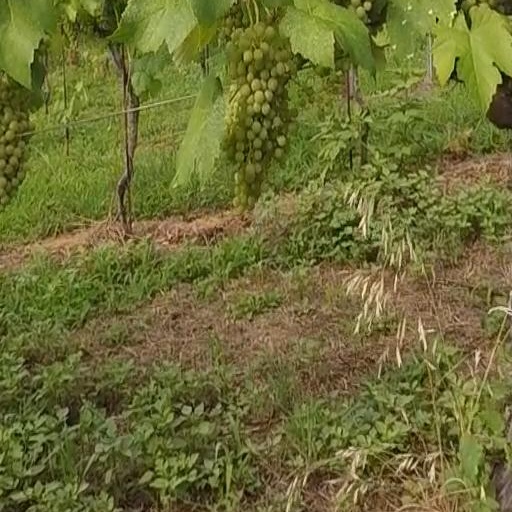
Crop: grape